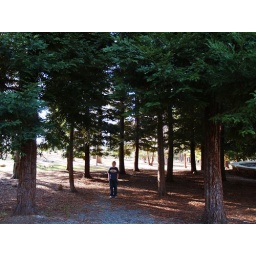
Zad amongst a group of pine trees in Billie Park.